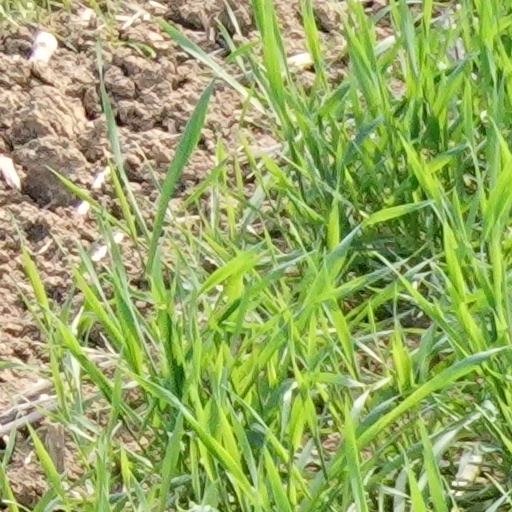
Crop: wheat